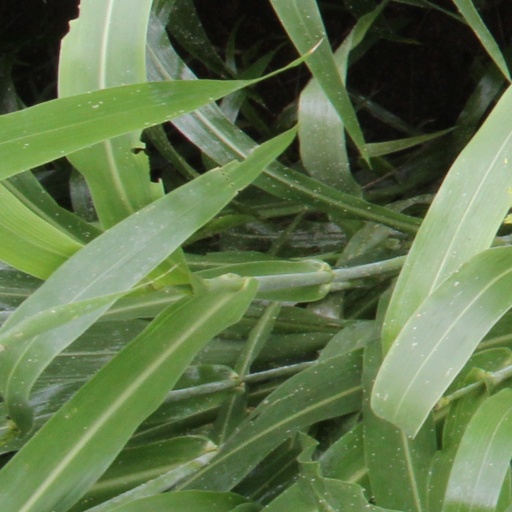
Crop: sorghum